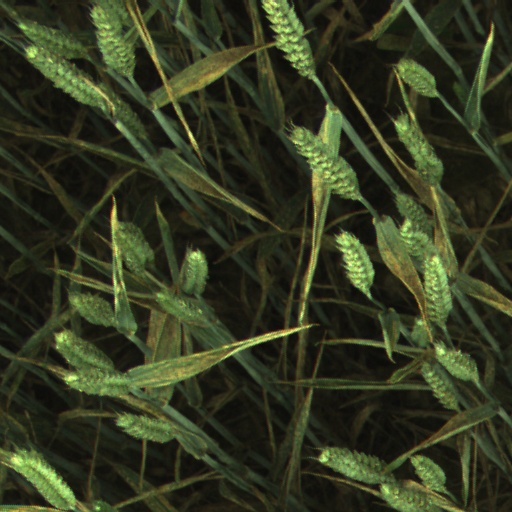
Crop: wheat